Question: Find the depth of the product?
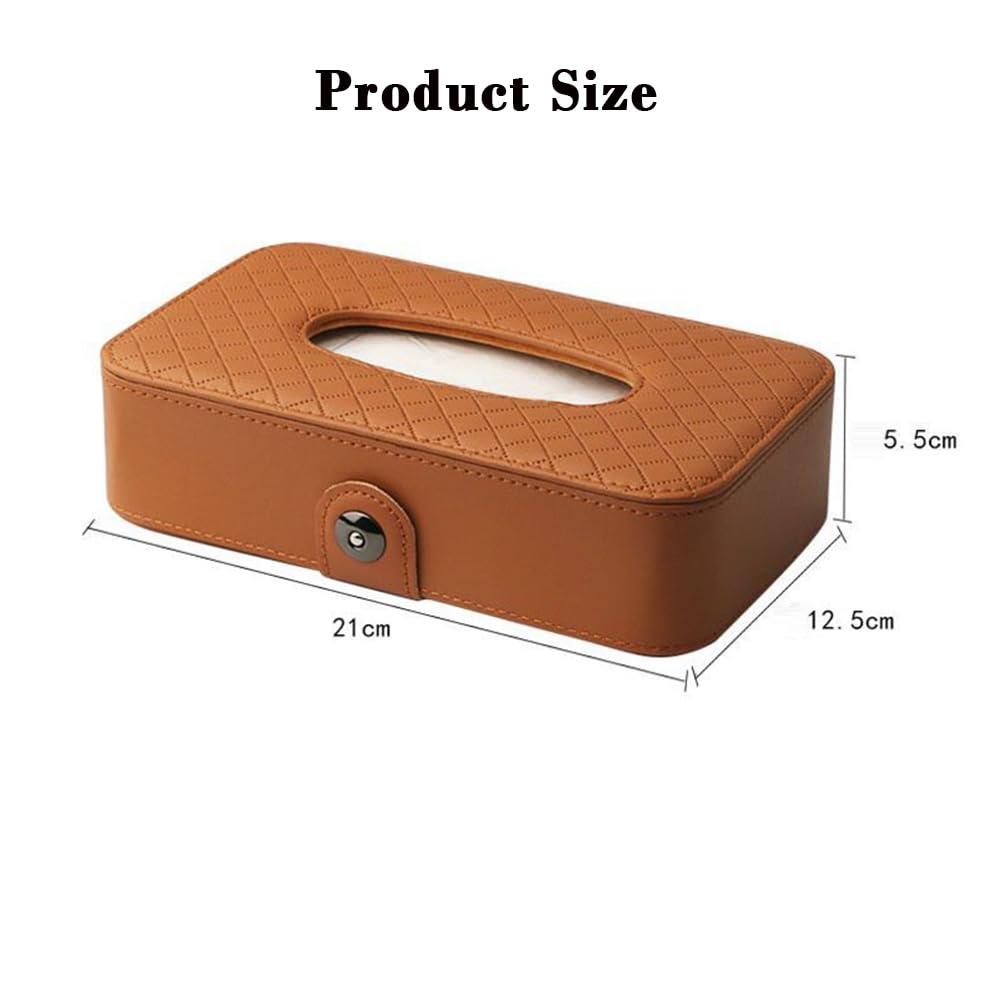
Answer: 21.0 centimetre